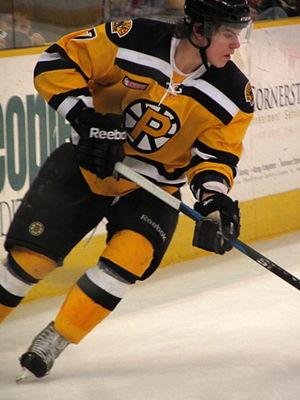
Maxime Sauvé est un joueur professionnel de hockey sur glace franco-canadien.